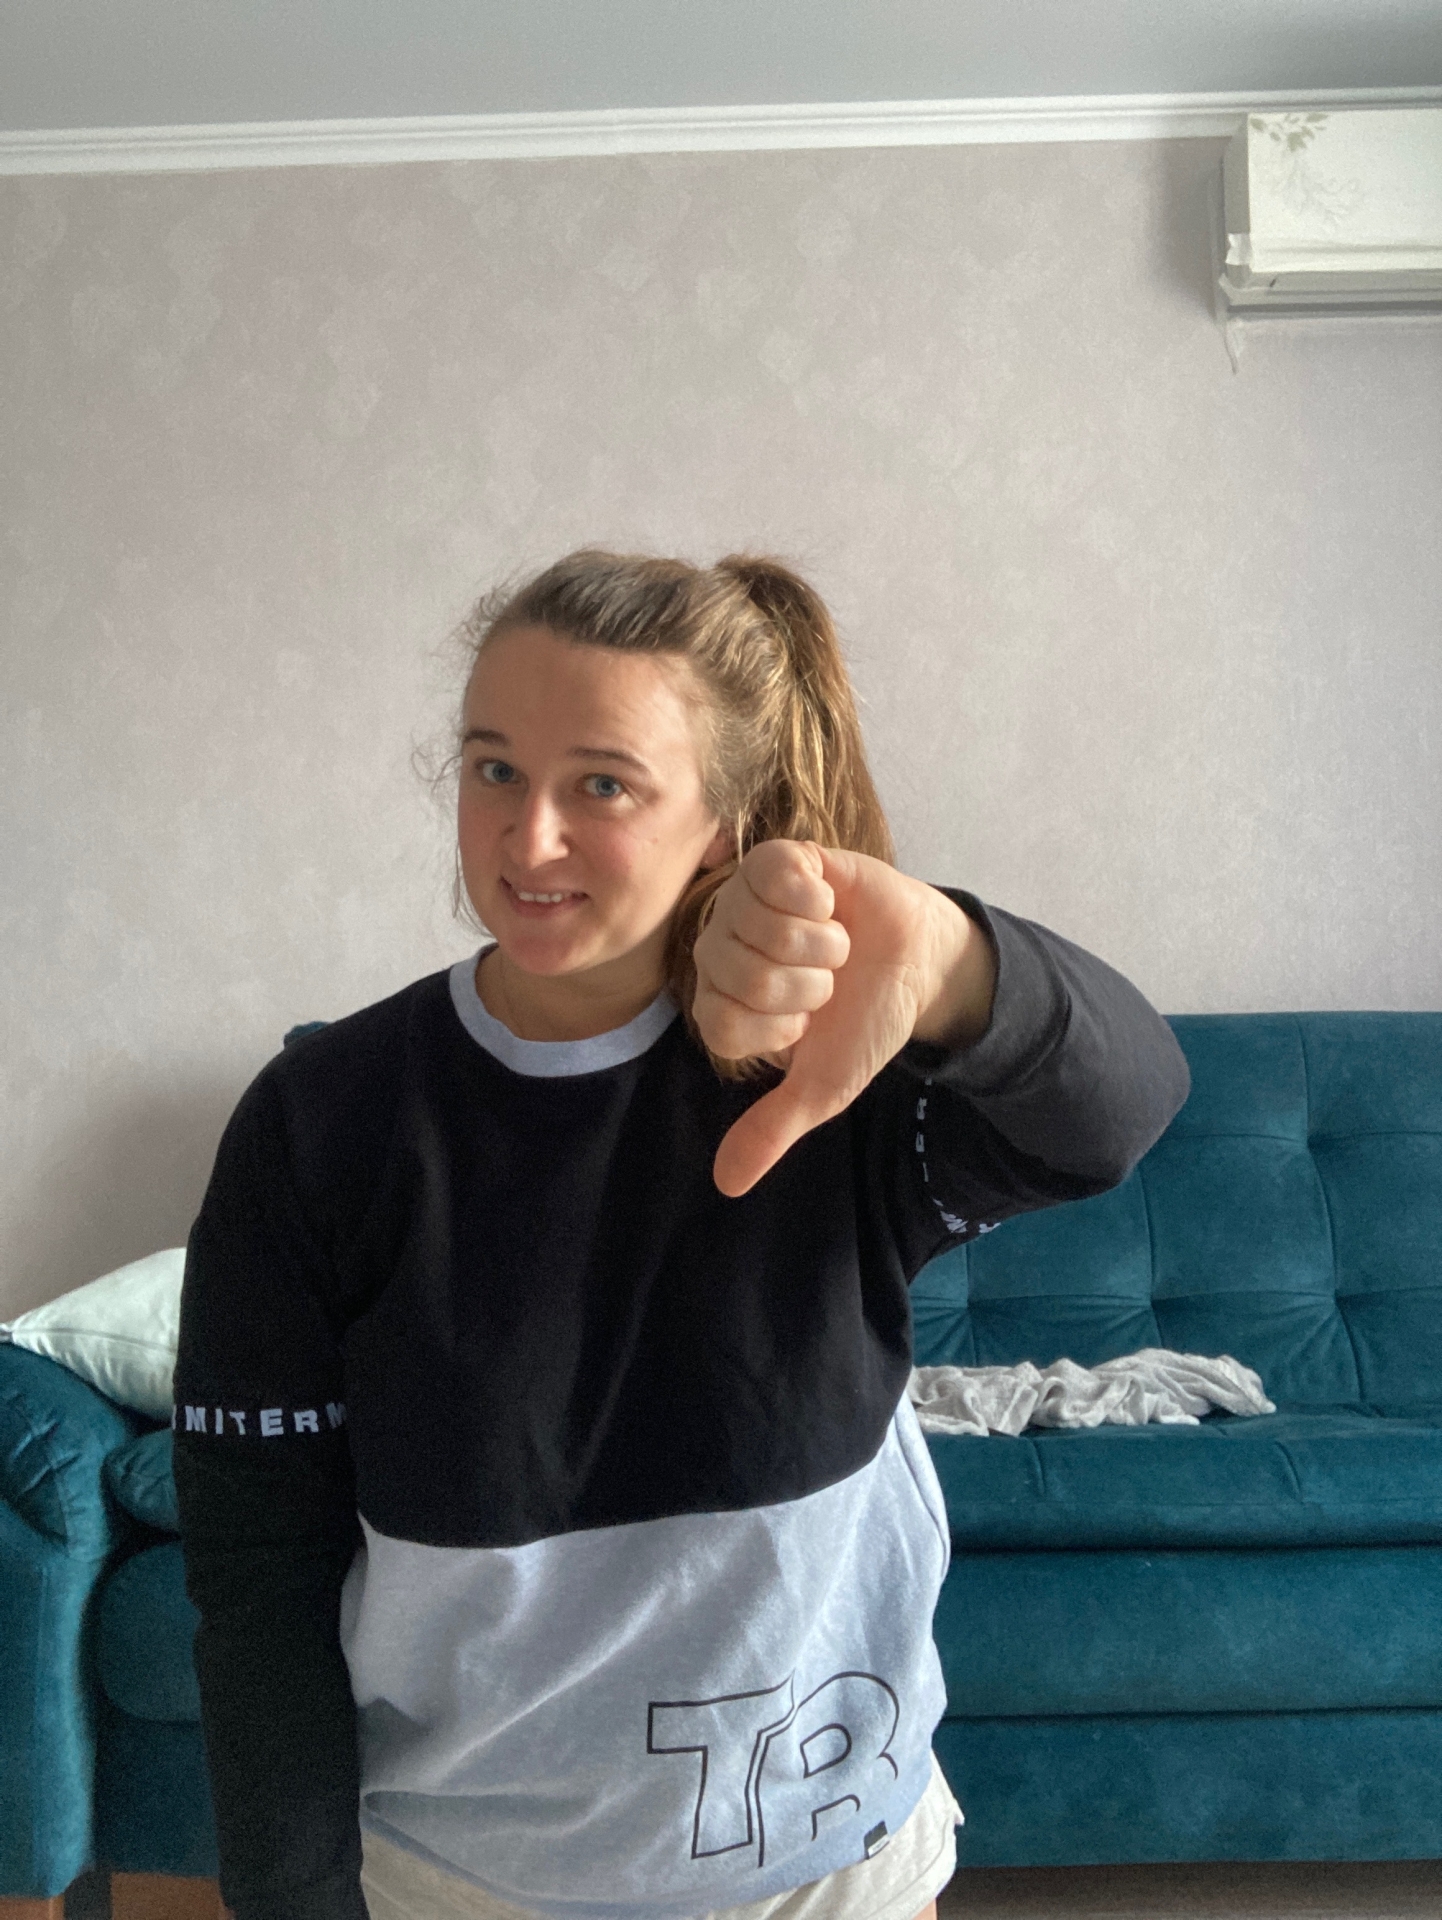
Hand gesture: dislike